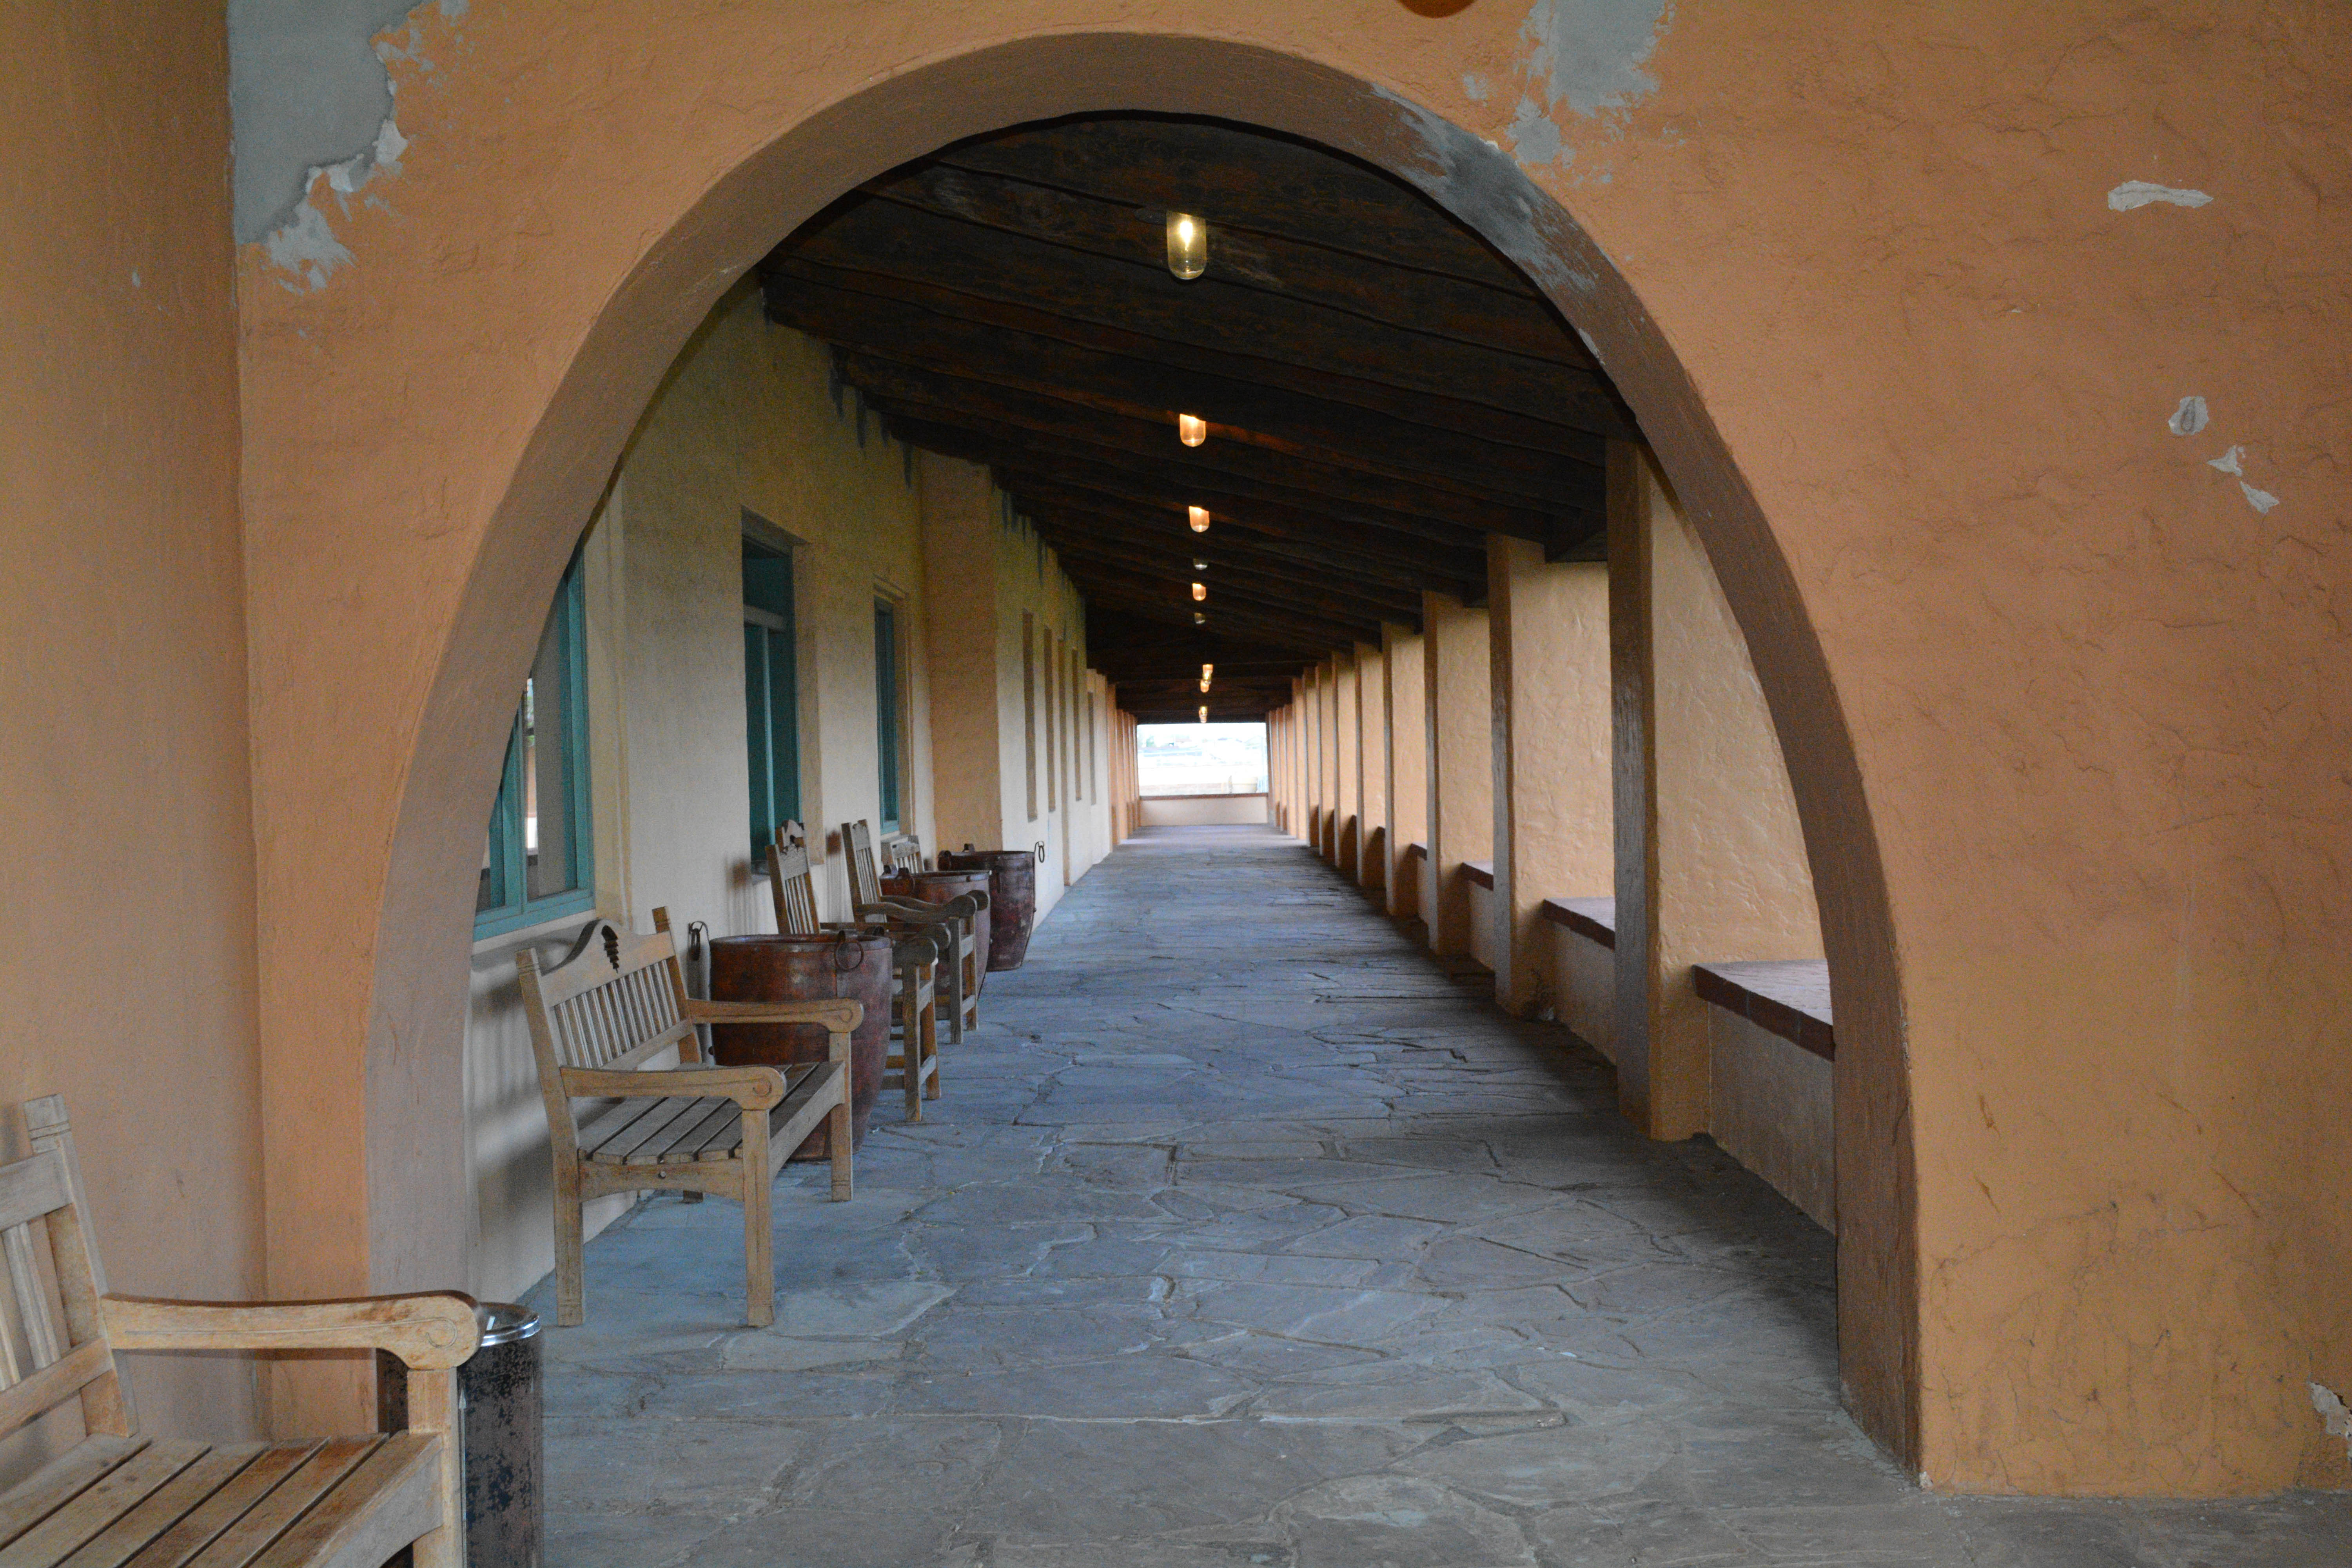
architecture, wood, building, arch, hall, estate, ancient history